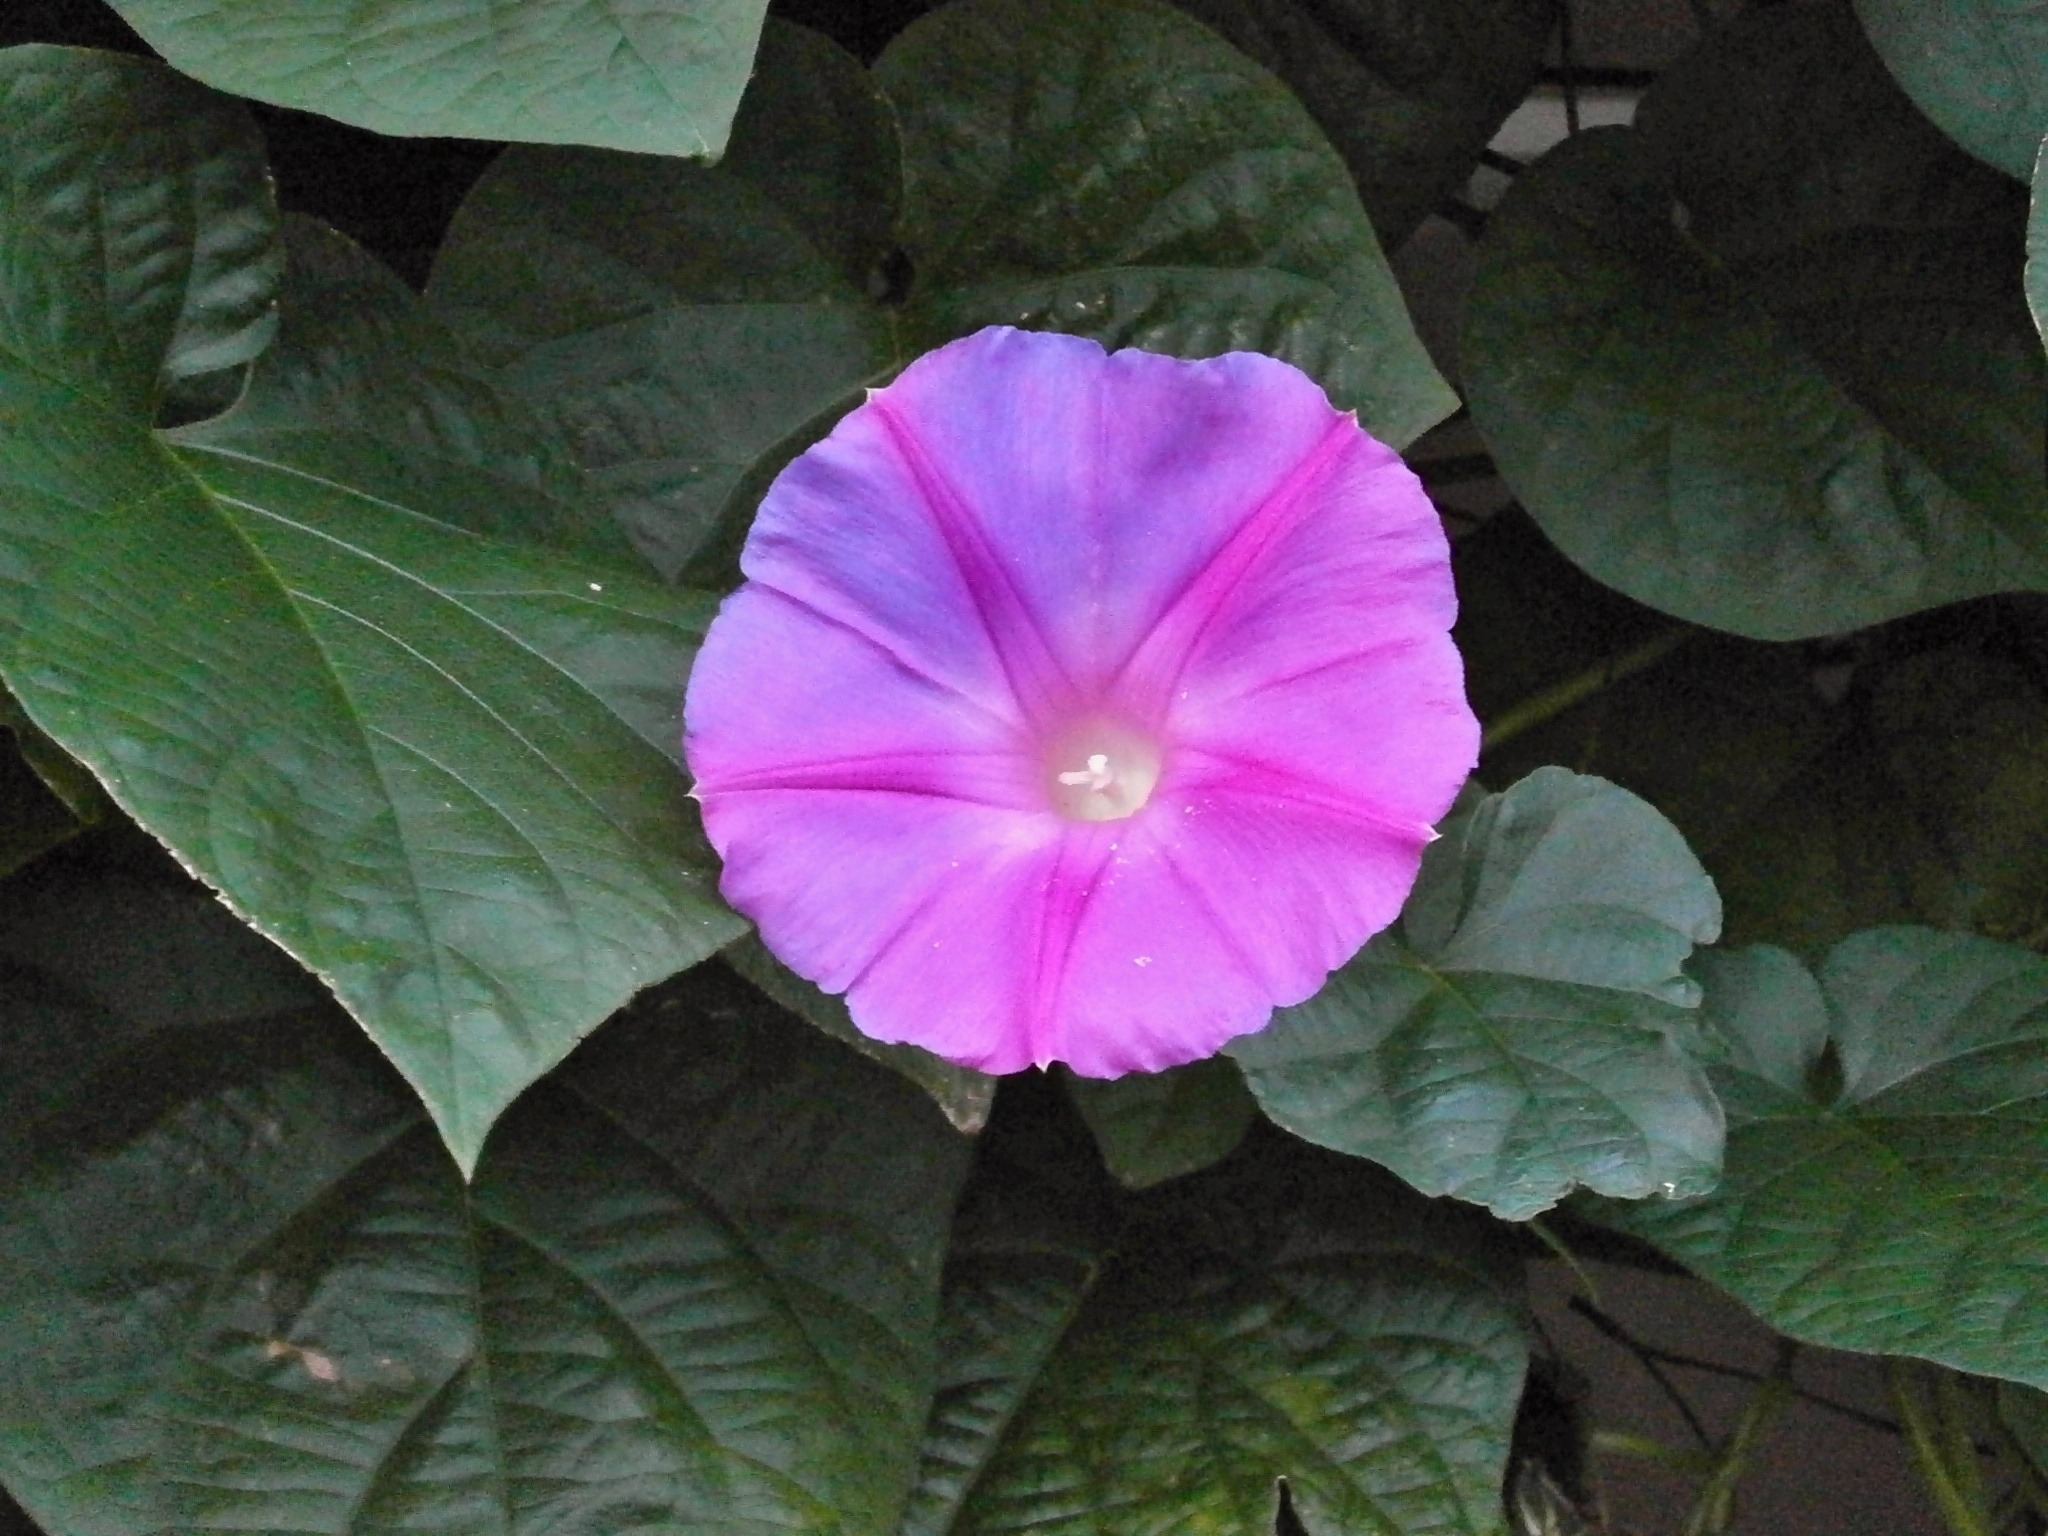
plant, leaf, flower, petal, botany, flora, purple flowers, hibiscus, morning glory, moonflower, pink flower, flowering plant, annual plant, land plant, morning glory family, beach moonflower